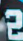
Number: 2